Edith Clark

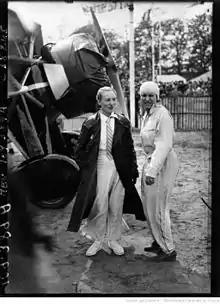
Edith Clark (left) and Hélène Boucher at an aviation event in Vincennes in 1934

Edith Georgette Clark (also known as Edith Boiteux, 15 June 1904 – 16 March 1937) was a French aviator and parachutist.